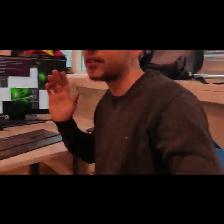
Label: Human